Princess Fragrance (film)

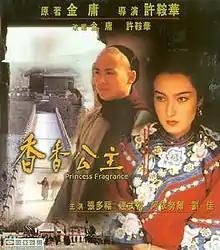
VCD cover art

Princess Fragrance, released as Gebi Enchou Lu (戈壁恩仇录) in mainland China, is a 1987 Hong Kong film based on Louis Cha's novel "The Book and the Sword". The film is a sequel to "The Romance of Book and Sword", released earlier in the same month and also directed by Ann Hui.